English cuisine

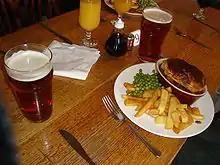
Pub grub – a pie, along with a pint

The post-colonial Anglo-Indian dish chicken tikka masala was apparently invented in Glasgow in the early 1970s, while balti cuisine was introduced to Britain in 1977 in Birmingham. In 2003, there were roughly 9,000 restaurants serving Indian cuisine in Britain. The majority of Indian restaurants in Britain are run by entrepreneurs of Bangladeshi (often Sylhetis) and Pakistani origin. According to Britain's Food Standards Agency, the Indian food industry in the United Kingdom was worth £3.2 billion in 2003, accounting for two-thirds of all eating out, and serving about 2.5 million British customers every week.